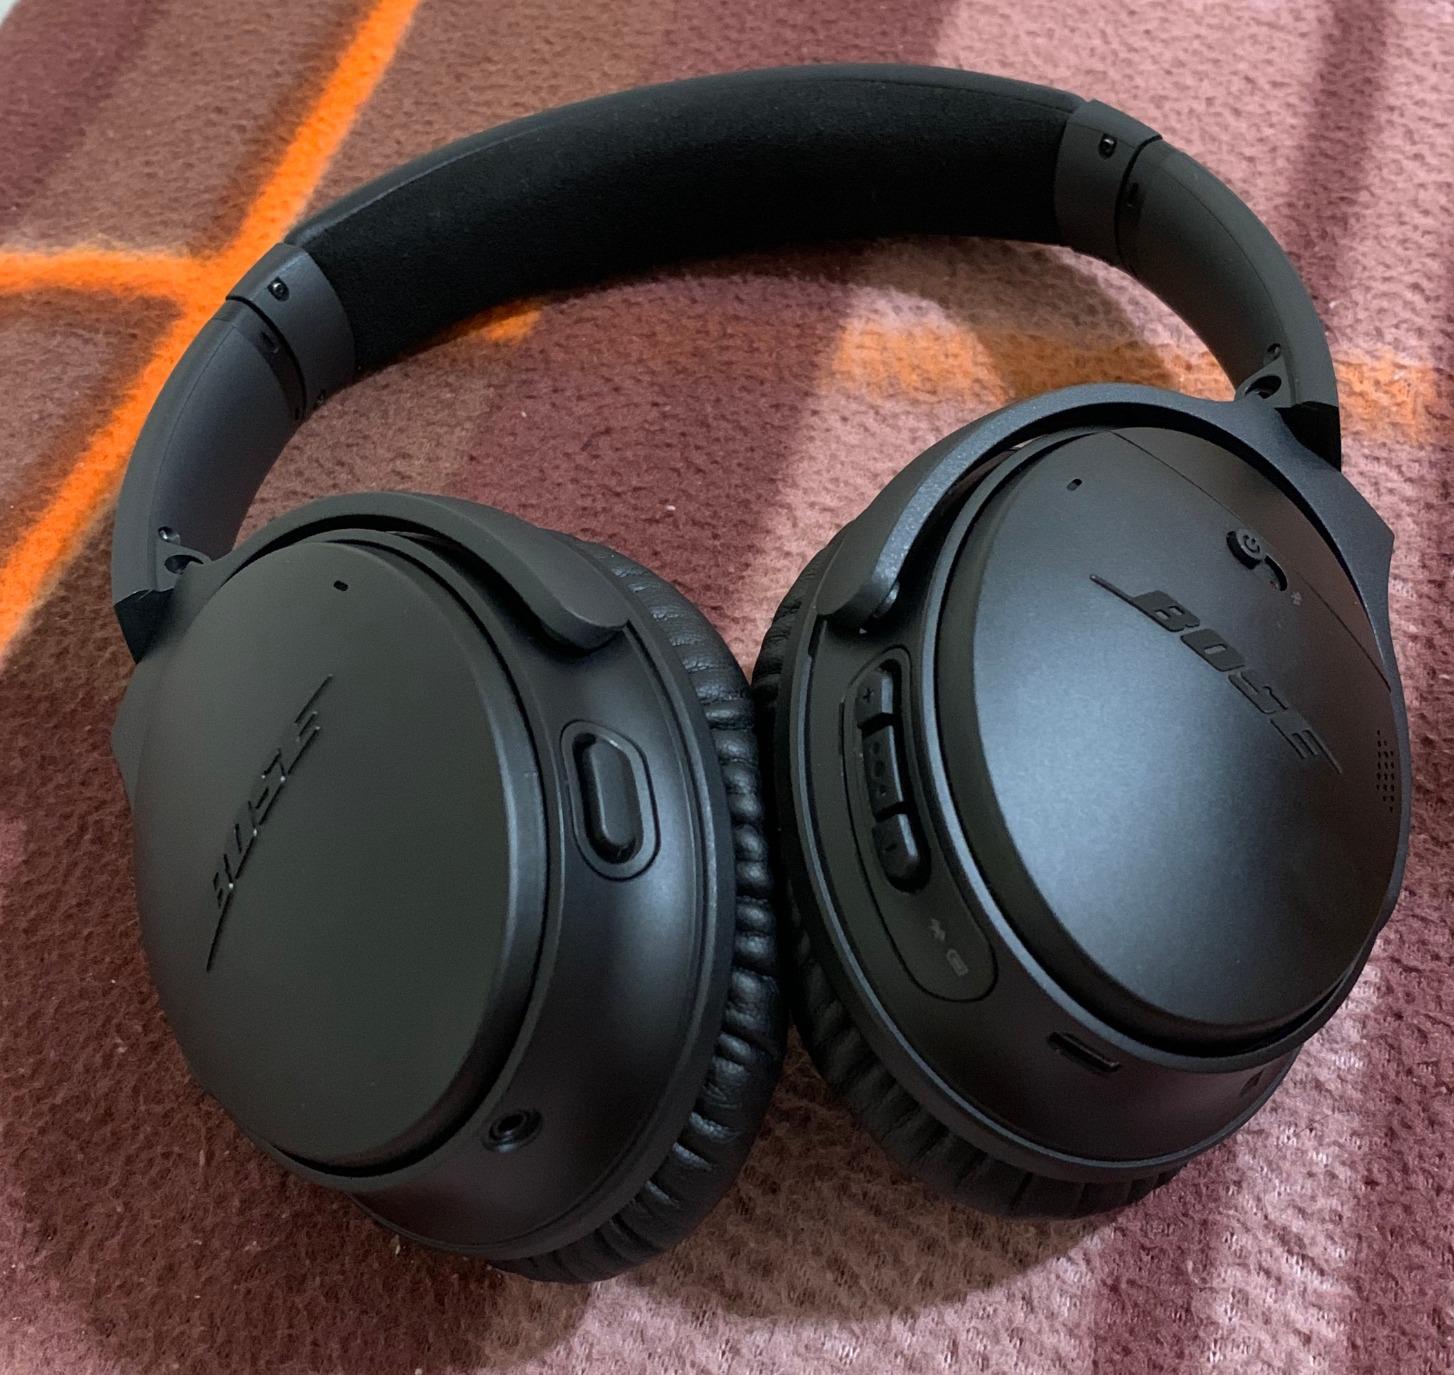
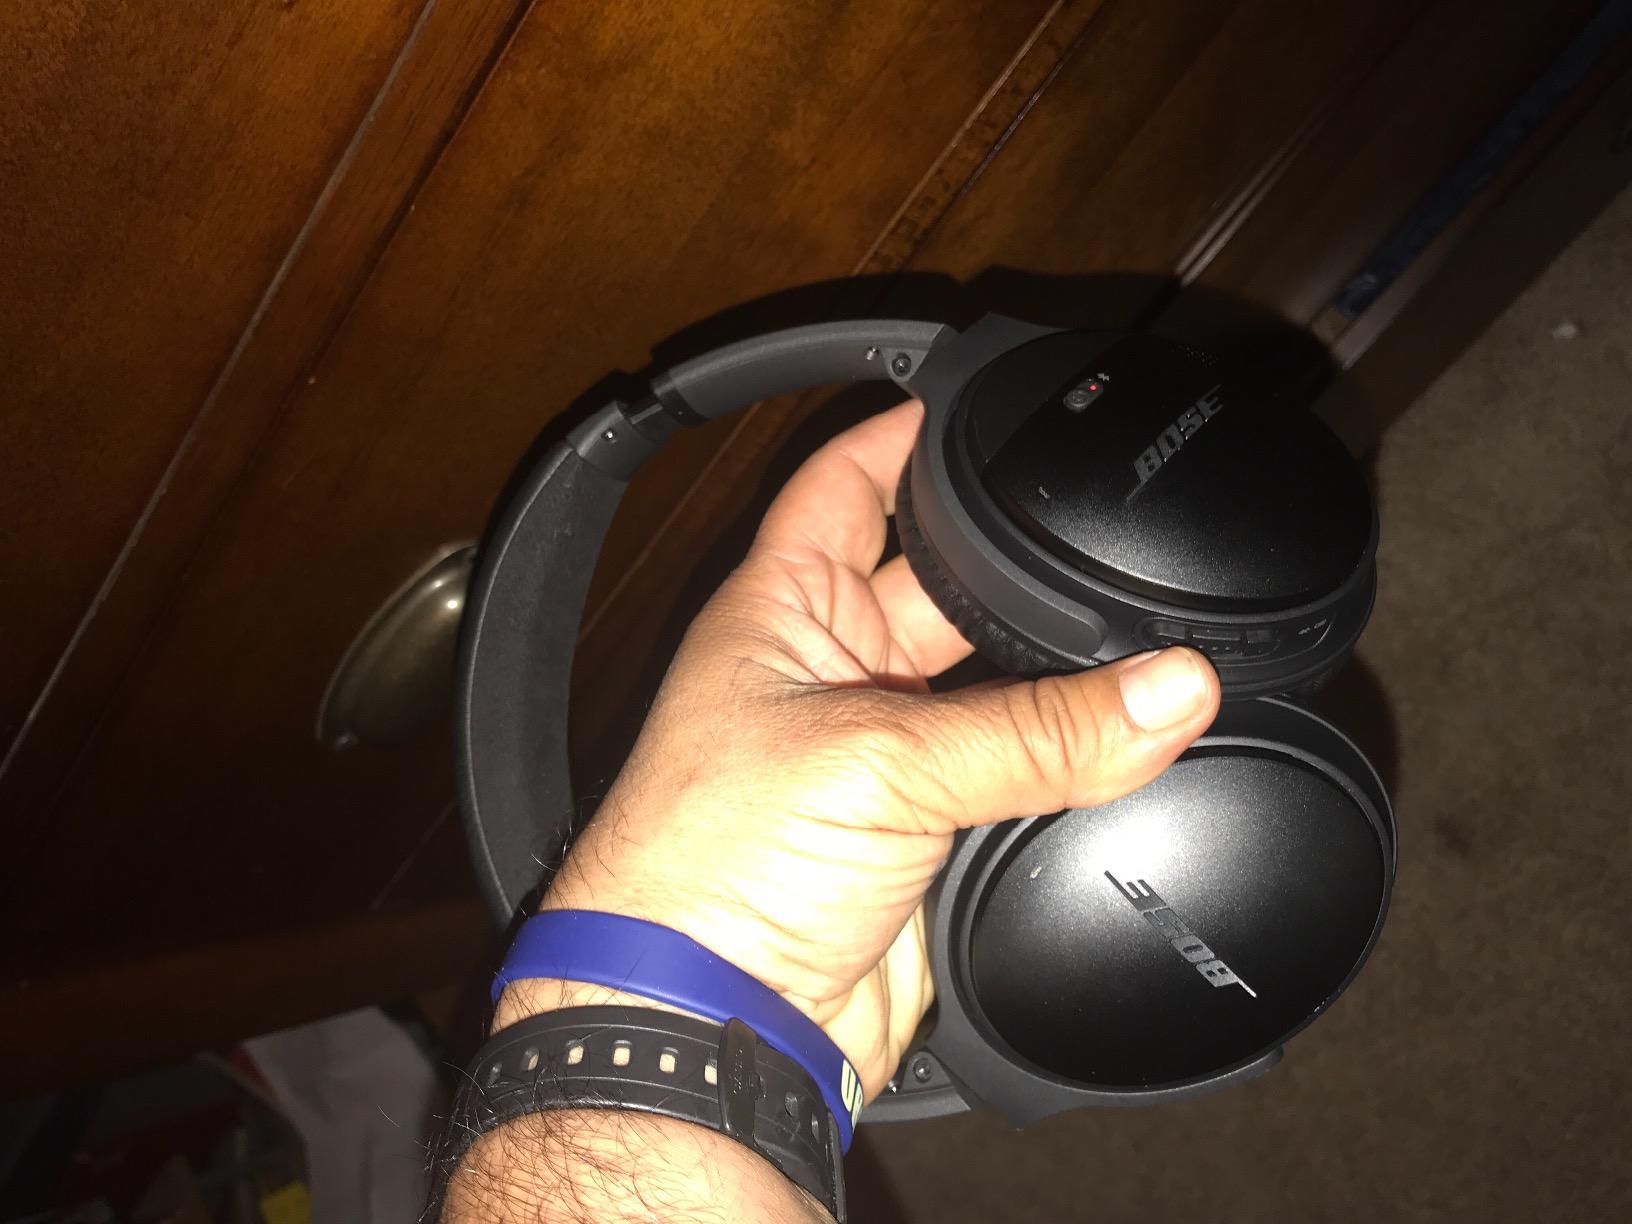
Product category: headphones
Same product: yes